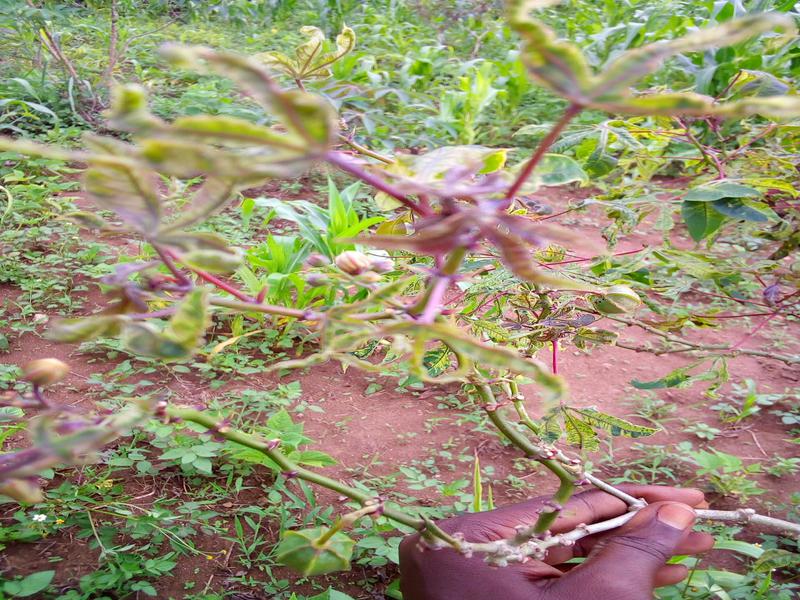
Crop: cassava
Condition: mosaic_disease